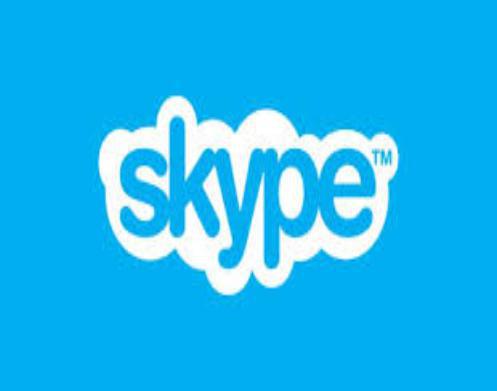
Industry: Others